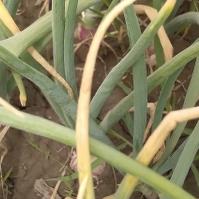
Crop: Onion
Condition: fusarium-d